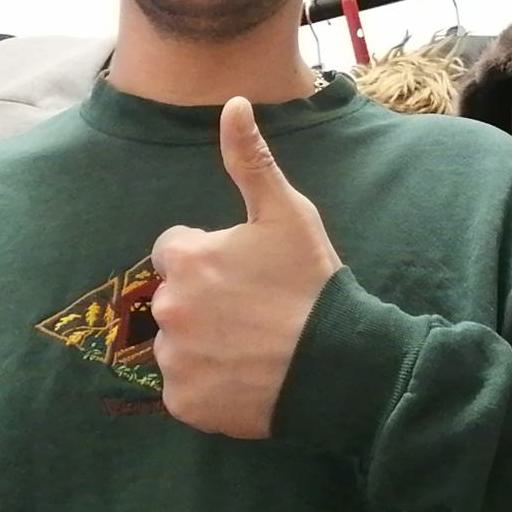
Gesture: like